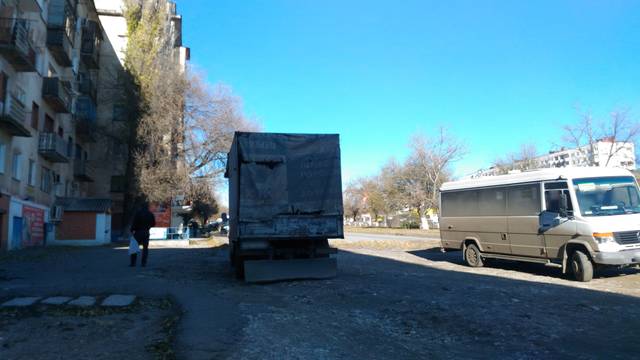
Region: Russia
Coordinates: 48.662, 44.439